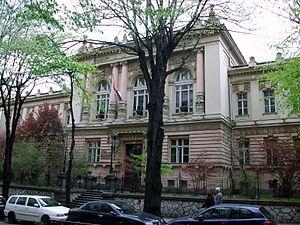
Njegoševa est une rue de Belgrade, la capitale de la Serbie, située dans la municipalité urbaine de Vračar.
Svetozara Markovića est une rue de Belgrade, la capitale de la Serbie, située dans les municipalités urbaines de Vračar et de Savski venac.